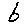
Label: 6